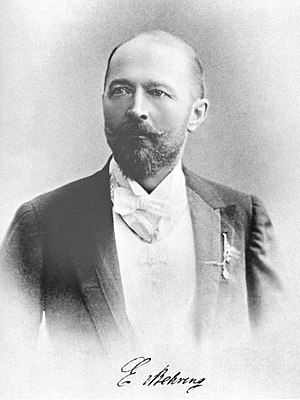
Emil Adolf von Behring
Emil Adolf von Behring
Emil Adolf von Behring var en tysk læge og bakteriolog. Han arbejdede som professor ved universitetet i Marburg og opdagede hvordan kroppen opbygger modgifte imod bakterietoksiner. Hans opdagelser blev grundlaget for immunologien og de i dag så vigtige behandlinger med vaccine og serum. Han blev i 1901 som den første person tildelt Nobelprisen i medicin.